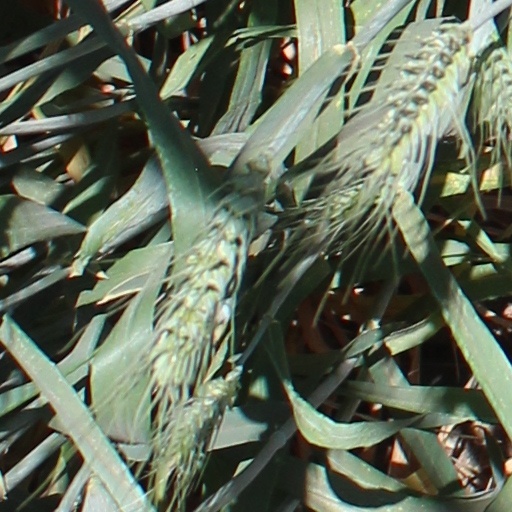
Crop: wheat